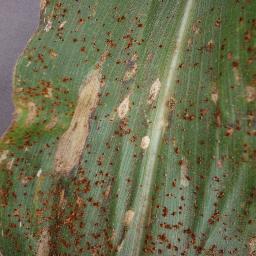
Label: Corn_(Maize)___Northern_Leaf_Blight